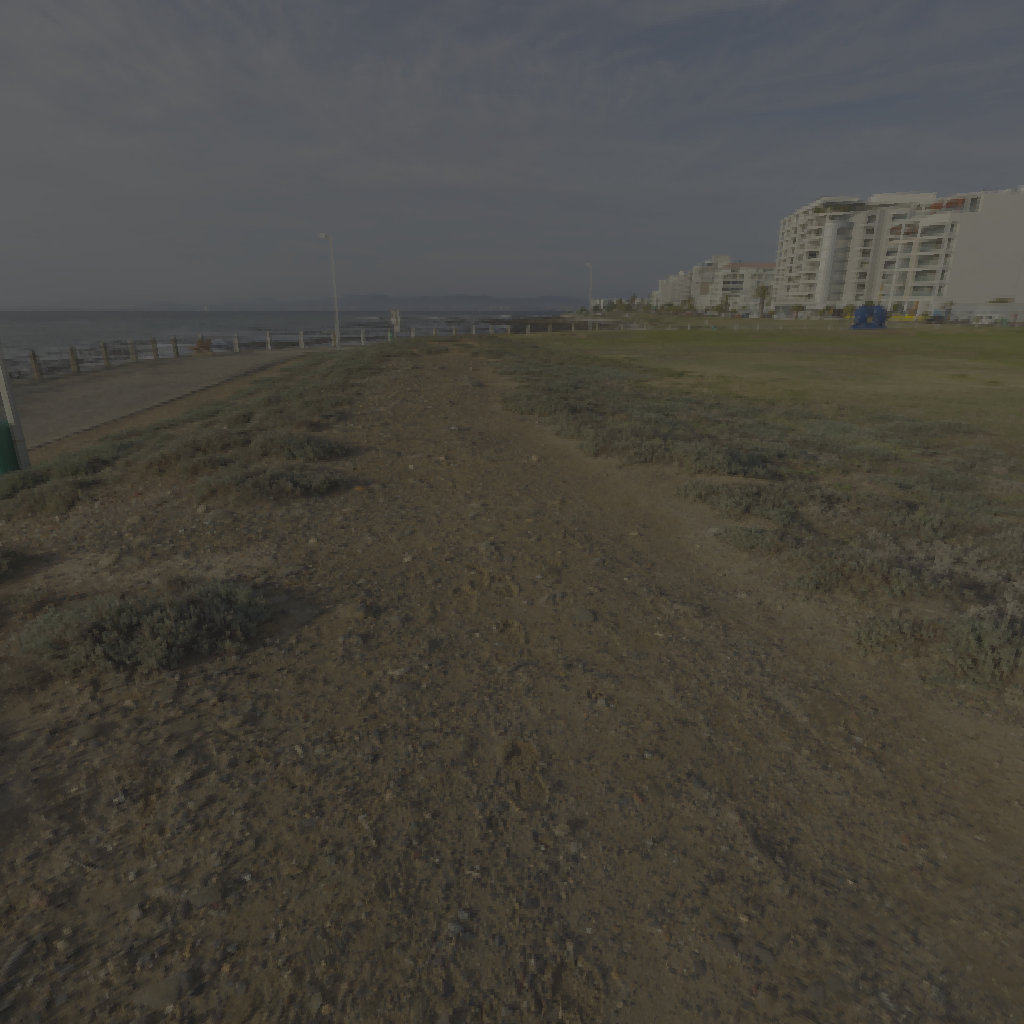
scene-linear HDR photo, Furry Clouds, outdoor, with visible sun, path, promenade, sun, field, building, skies, nature, urban, morning-afternoon, partly cloudy, high contrast, natural l, high dynamic range, physically based lighting